Jondal Tunnel

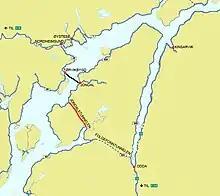
Map of the tunnel

The Jondal Tunnel is a road tunnel in the Hardanger region of Vestland county, Norway. The tunnel is part of Norwegian County Road 49 and it lies in Kvinnherad and Ullensvang municipalities. The long tunnel was built to offer a better route between the cities of Bergen and Oslo. Cars can drive from Bergen to Tørvikbygda, then take a ferry to Jondal, then go through this tunnel, then a short drive to the Folgefonna Tunnel before getting to the town of Odda. From there it is a short drive on the narrow route 13 to the European route E134 highway which leads to Oslo.